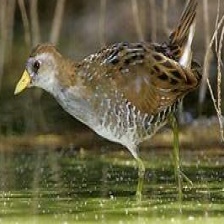
Species: SORA
Scientific name: PORZANA CAROLINA
ImageNet parent category: european_gallinule